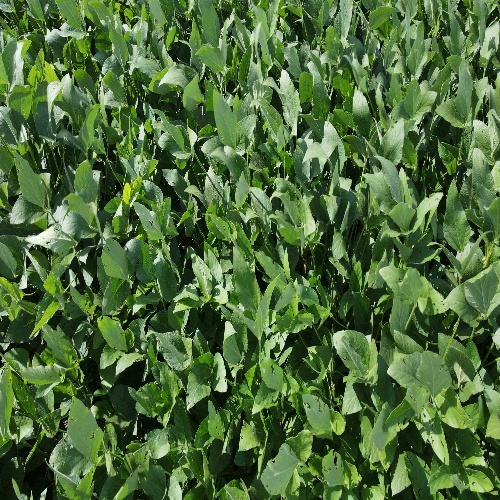
Label: Caterpillar